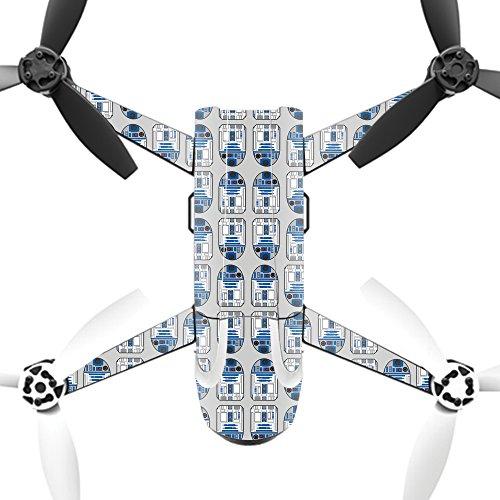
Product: MightySkins Skin Compatible with Parrot Bebop 2 Quadcopter Drone wrap Cover Sticker Skins Galaxy Bots
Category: Toys & Games | Hobbies | Remote & App Controlled Vehicles & Parts | Remote & App Controlled Vehicles | Quadcopters & Multirotors
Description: Great Condition.
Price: $16.99
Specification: ProductDimensions:9x0.1x6inches|ItemWeight:0.16ounces|ShippingWeight:1pounds(Viewshippingratesandpolicies)|ASIN:B06XCKK7RX|Itemmodelnumber:PABEBOP2-2GalaxyBots